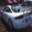
Label: automobile